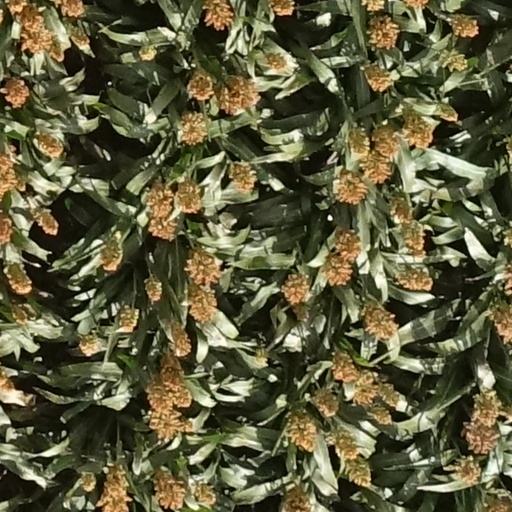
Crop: sorghum